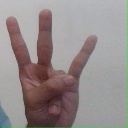
अक्षर: क्ष